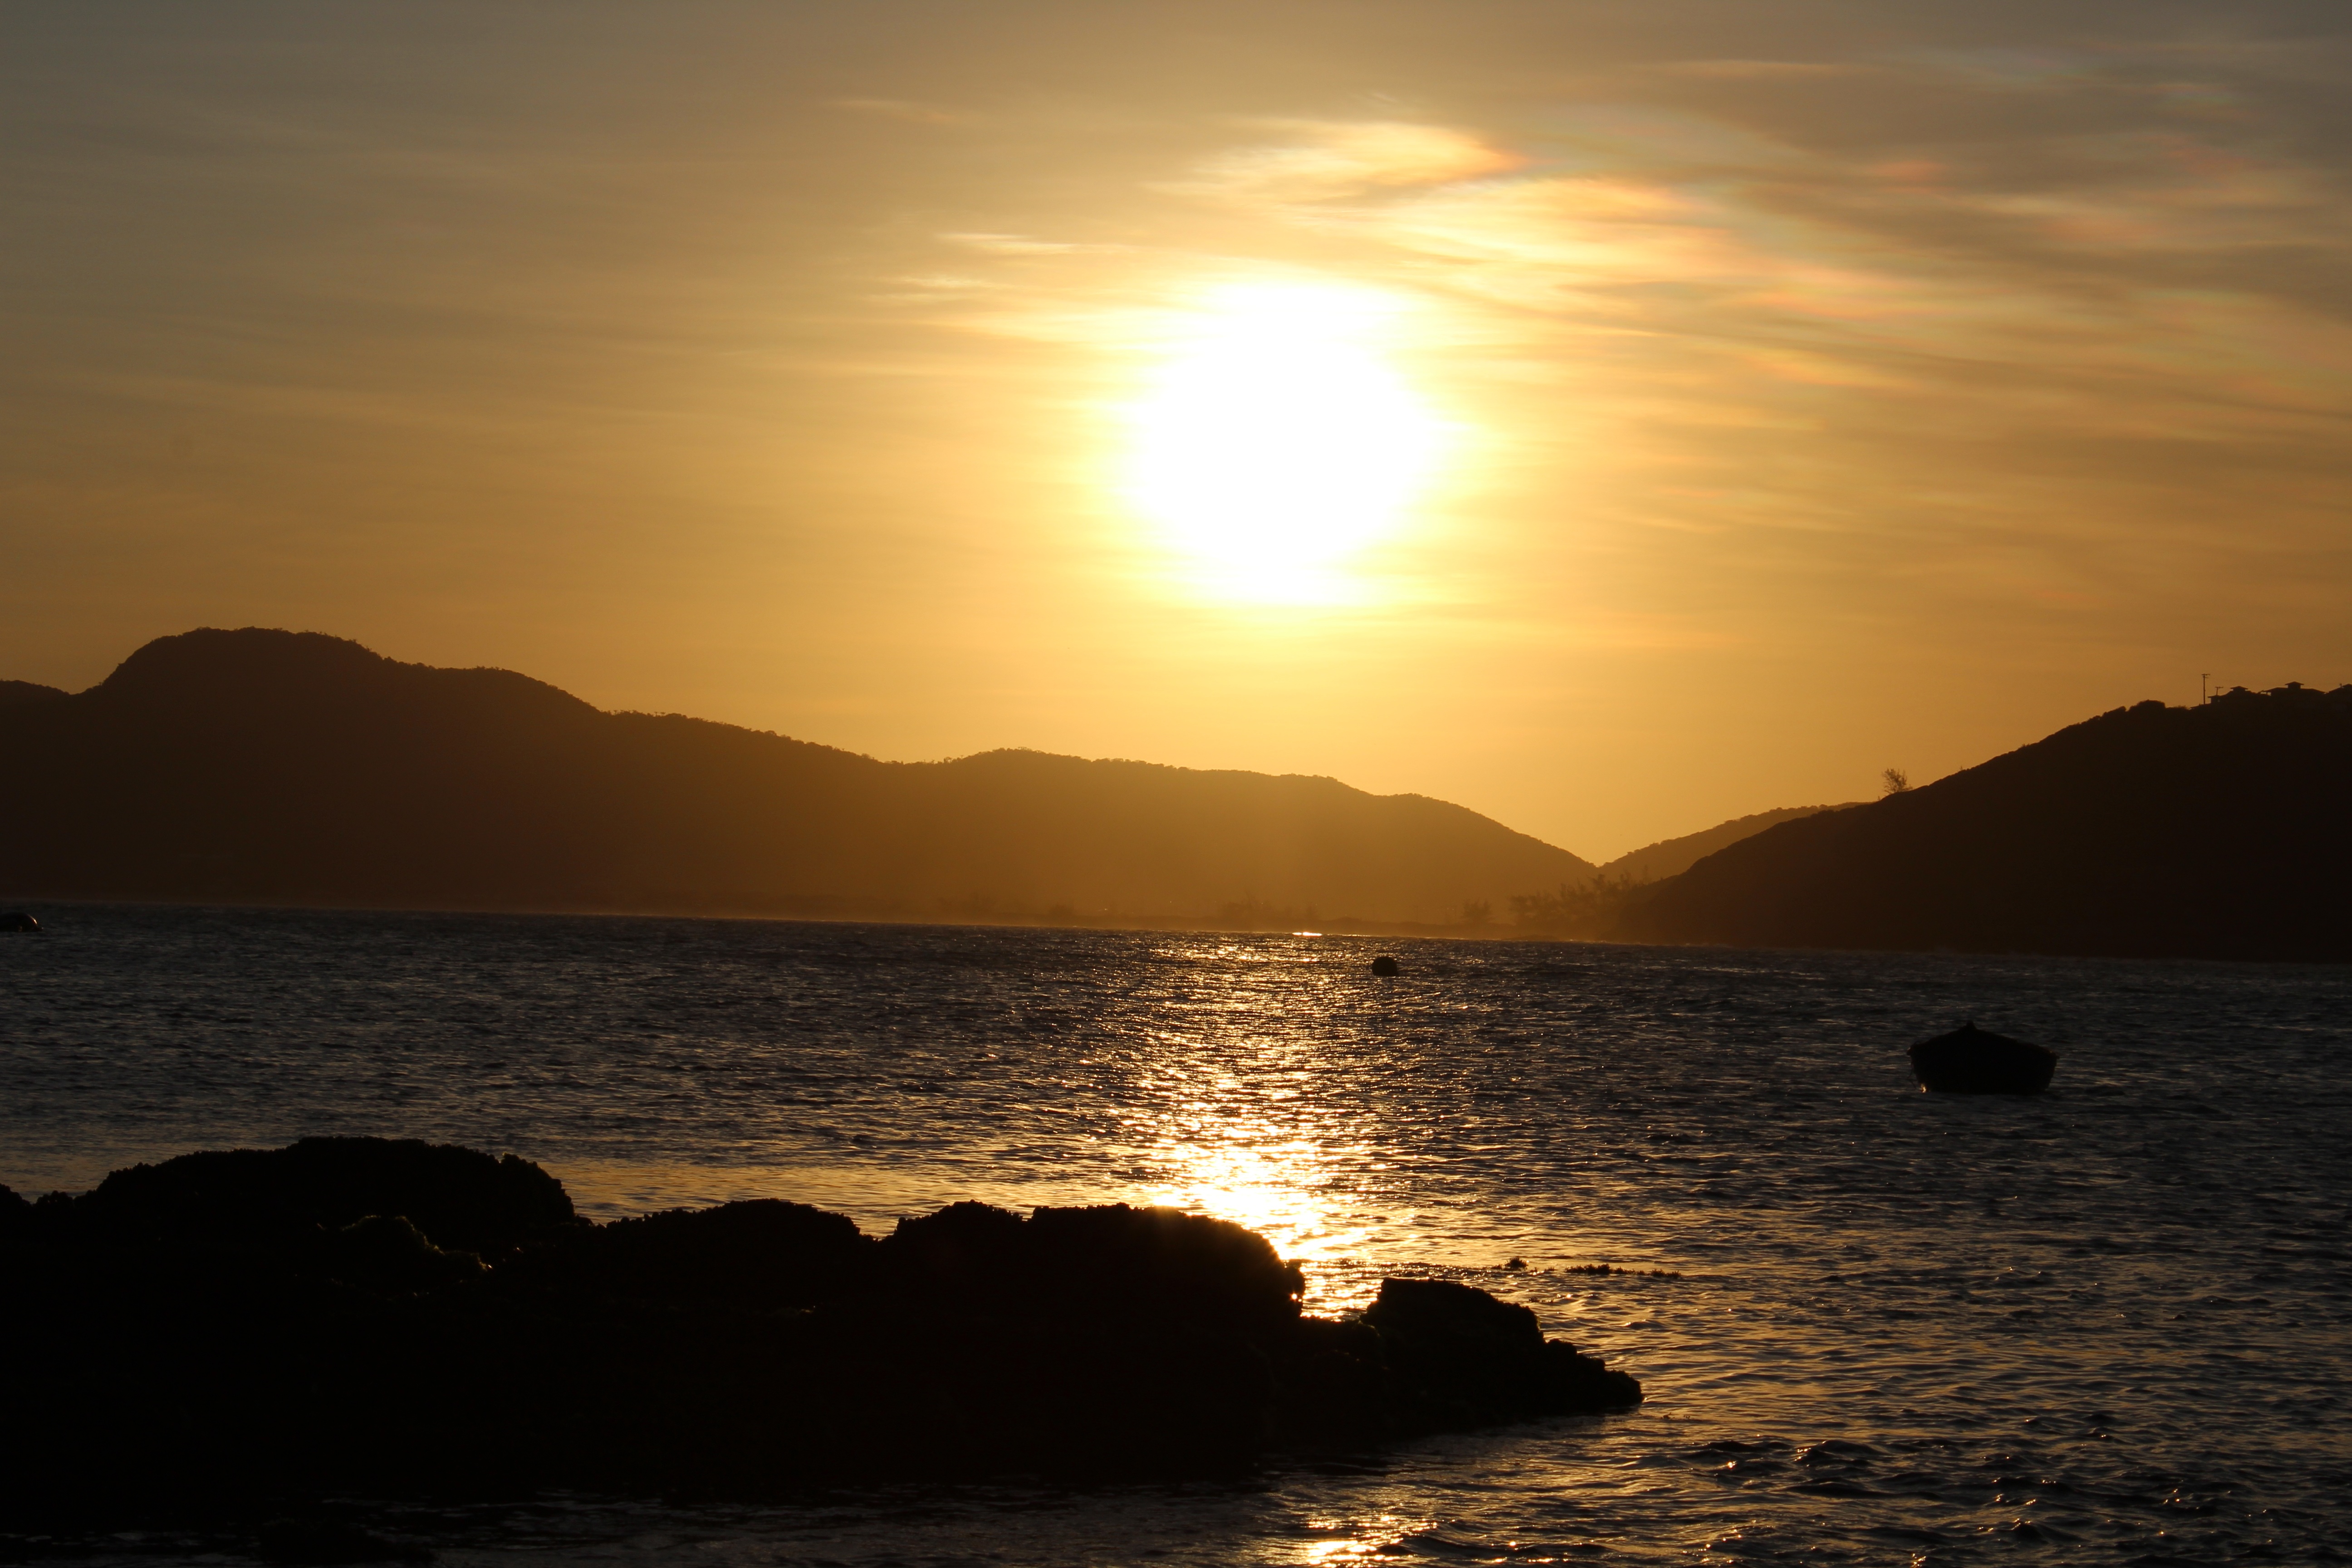
beach, sea, coast, ocean, horizon, sun, sunrise, sunset, sunlight, morning, shore, wave, dawn, dusk, evening, bay, body of water, mar, costa, sol, brazil, cape, afterglow, buzios, wind wave